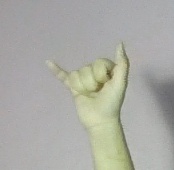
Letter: ya